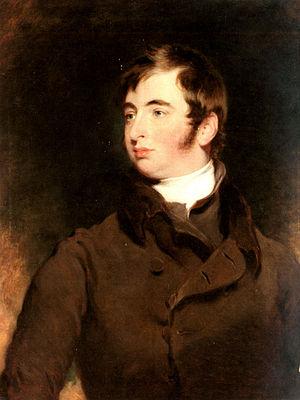
George Charles Pratt, 2ᵉ marquis Camden, KG est un pair britannique et un politicien conservateur, titré vicomte Bayham de 1794 à 1812 et comte de Brecknock de 1812 à 1840.